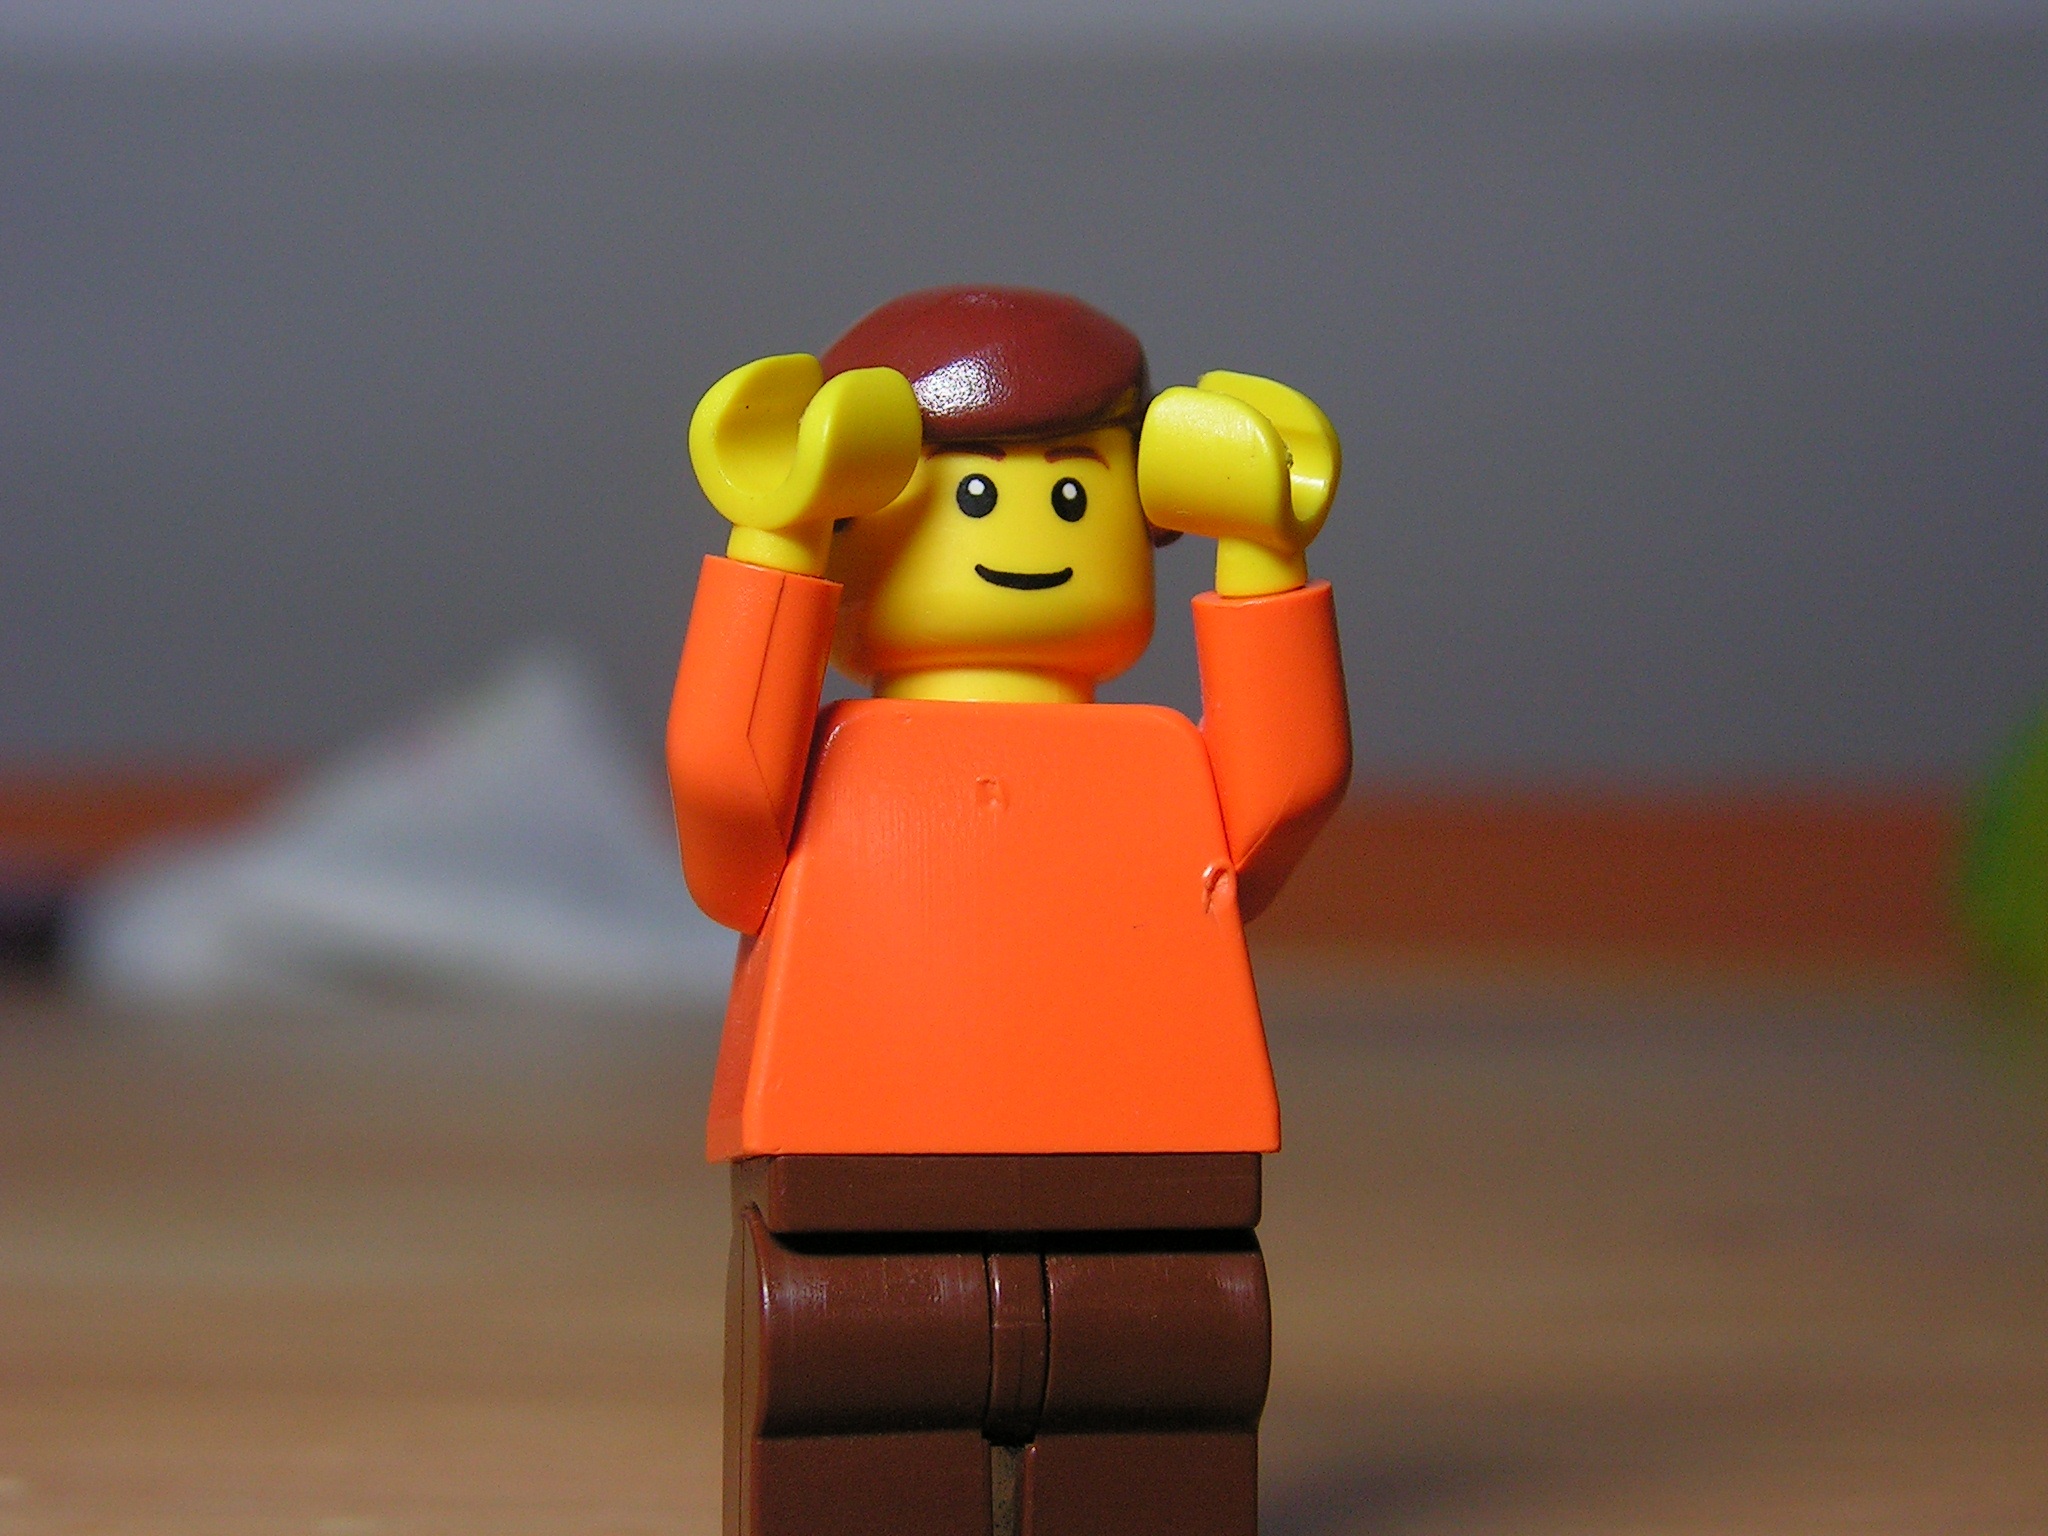
man, red, color, yellow, toy, figurine, lego, action figure, character